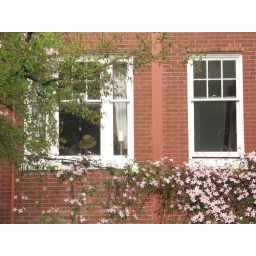
the hat in the window